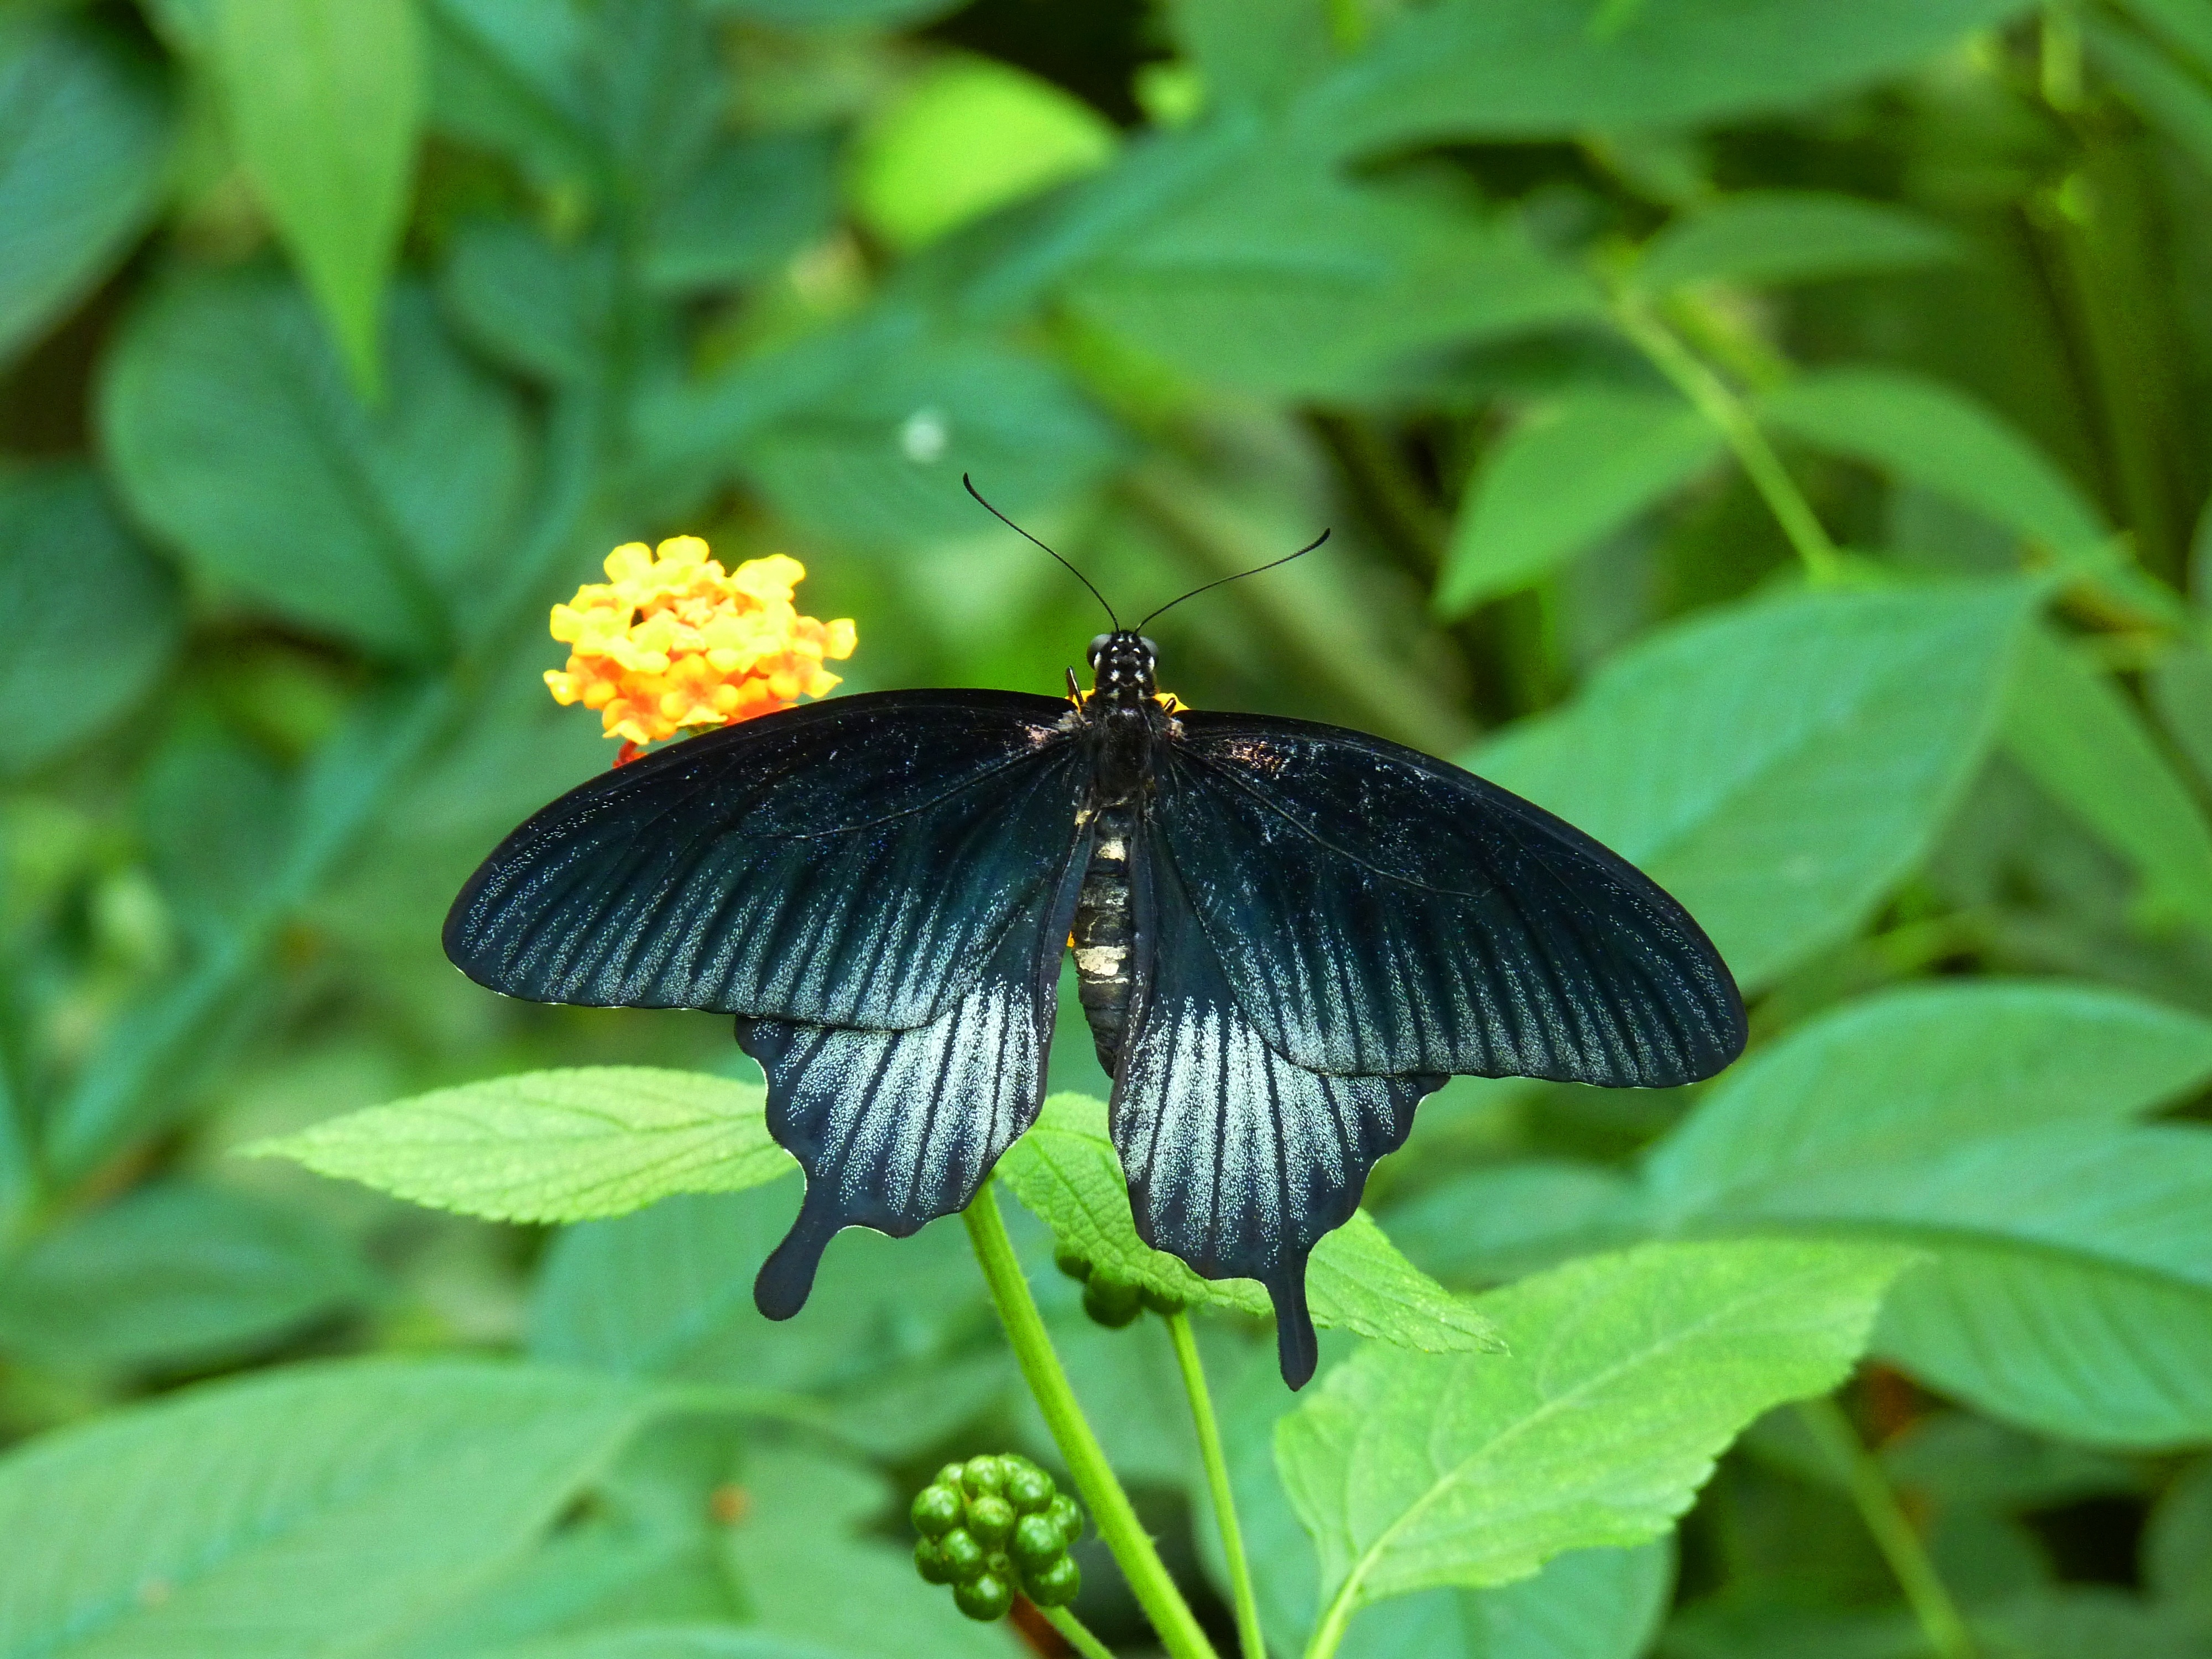
nature, wing, leaf, flower, wildlife, green, insect, bug, botany, butterfly, flora, fauna, invertebrate, tropics, pieridae, macro photography, arthropod, pollinator, moths and butterflies, lycaenid, brush footed butterfly, colias